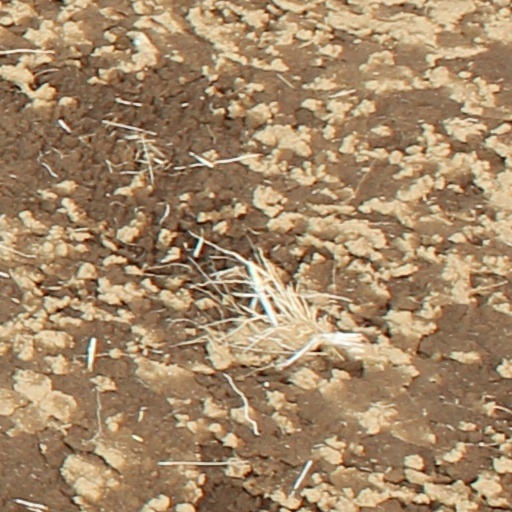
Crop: wheat